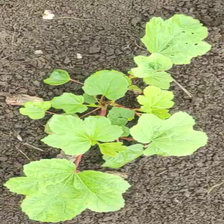
Weed species: Little_Mallow(Malva parviflora)